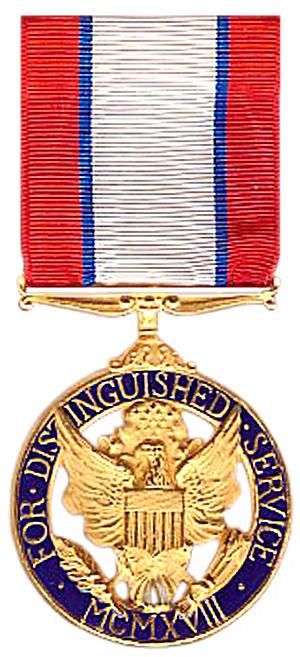
La 157ᵉ Red Hand Division, unité française dirigée par le général français Mariano Goybet, est connue sous cette appellation car elle a combattu, pendant la Première Guerre mondiale dans l'Offensive Meuse-Argonne, avec en son sein deux régiments Afro-Américains, la Red Hand étant le signe emblématique du fanion de Division.
Mariano Goybet, né le 17 août 1861 à Saragosse en Espagne et mort le 29 septembre 1943 à Yenne en Savoie, est un général français, grand officier de la Légion d'honneur.
La Army Distinguished Service Medal fut créée par une loi du Congrès des États-Unis le 9 juillet 1918.
Les décorations de l'armée de terre des États-Unis sont les décorations militaires décernées aux membres de l'armée de terre des États-Unis par le Département de la Défense des États-Unis. Avec les badges militaires, elles signalent les haut faits de la carrière d'un militaire.